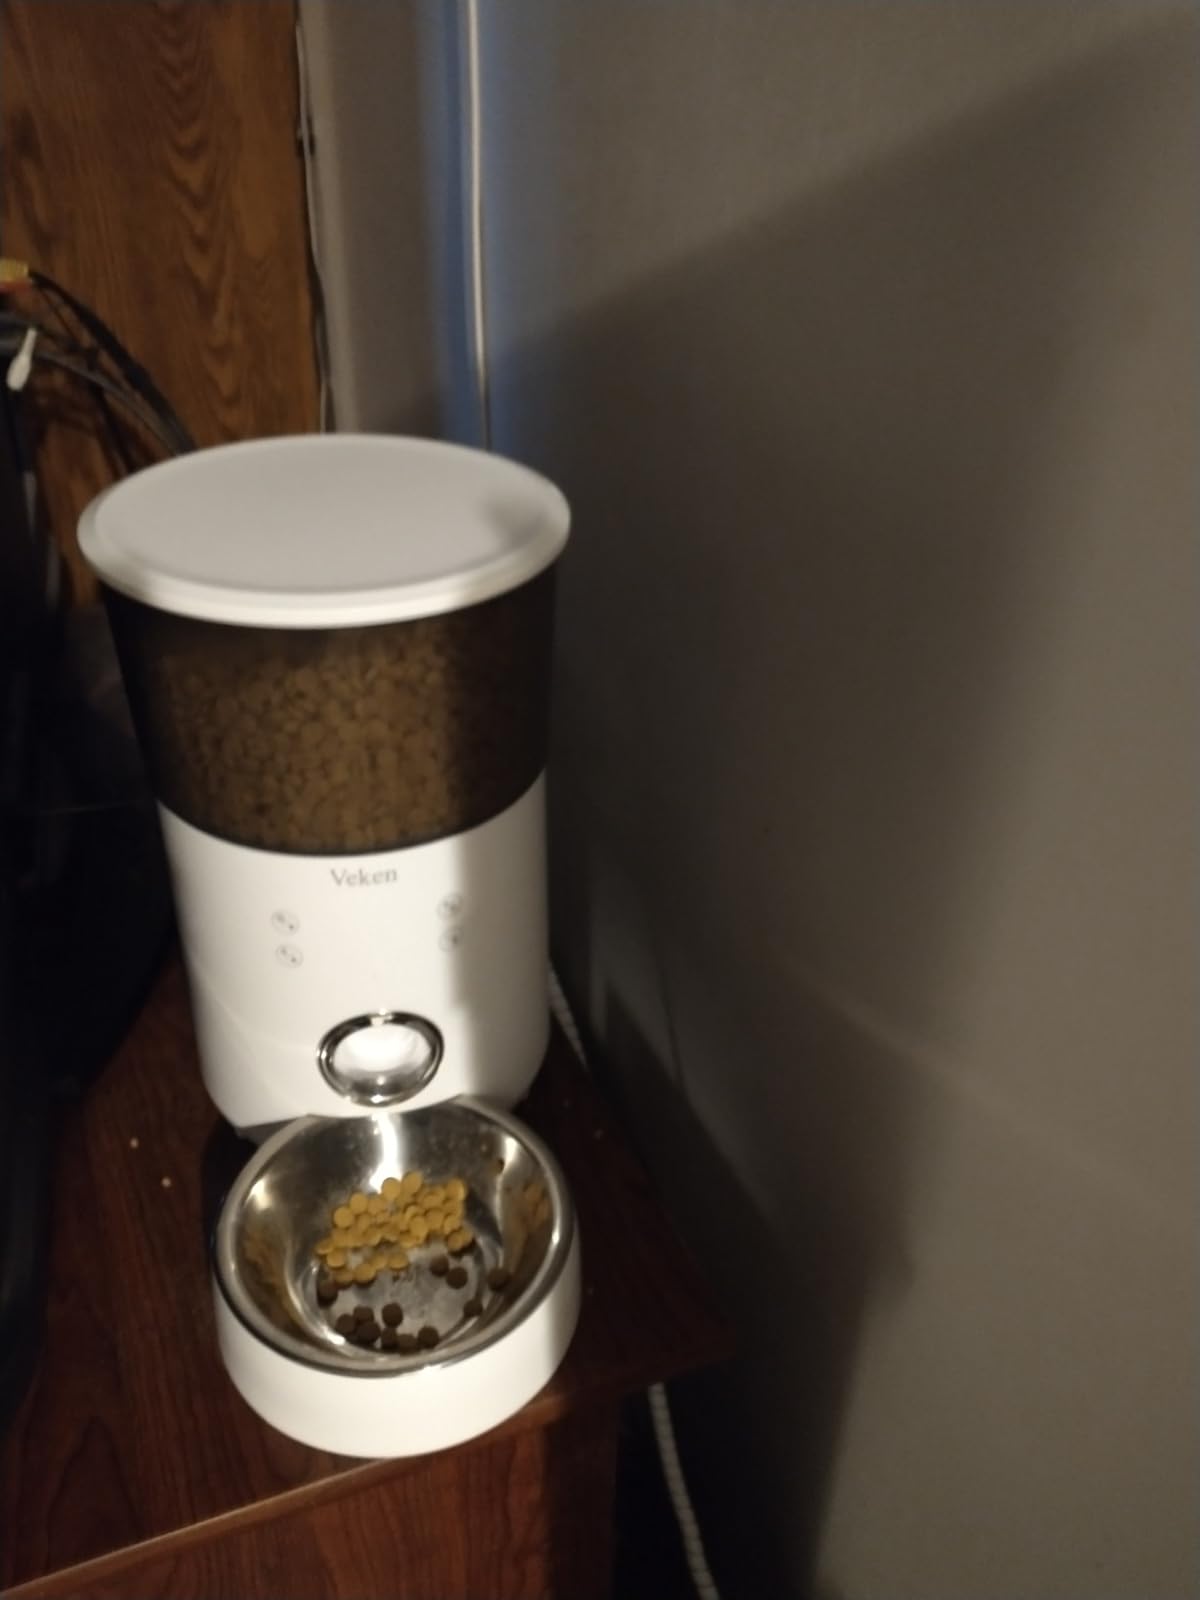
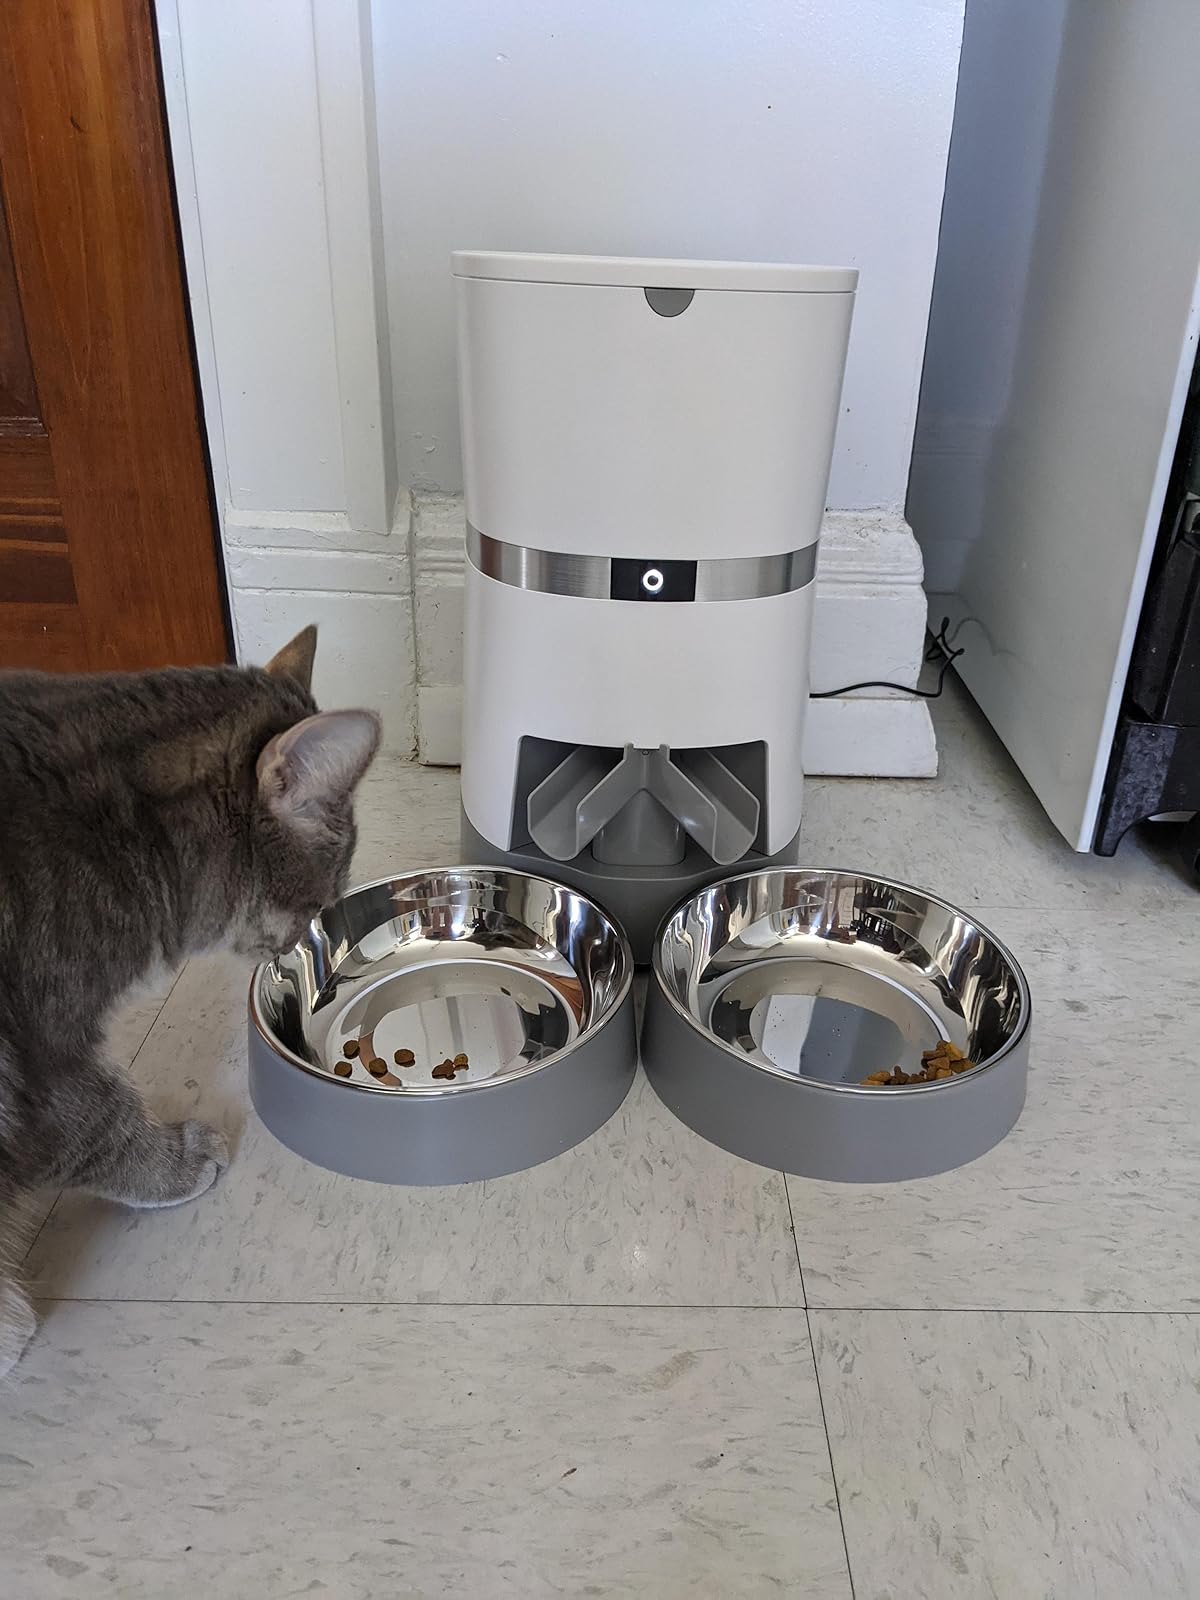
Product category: items_feeder
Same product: no